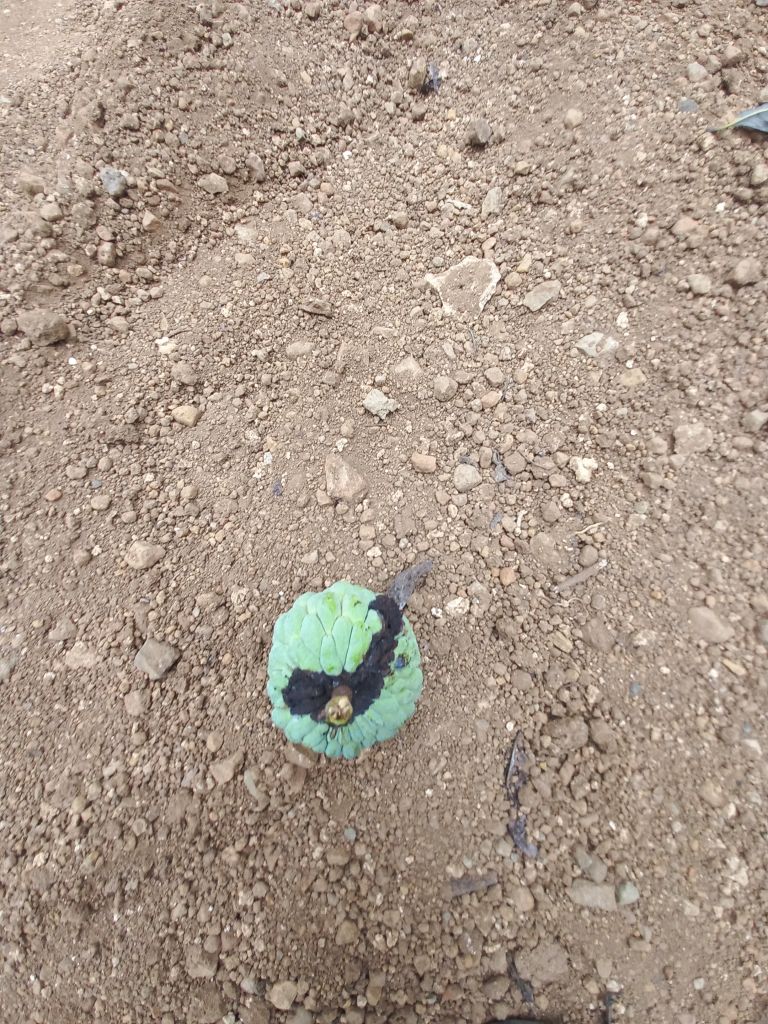
Disease label: Diplodia Rot